Dmitry Medvedev

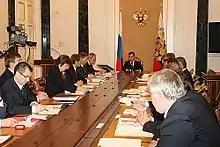
Medvedev chairing a meeting the Anti-Corruption Council on 30 September 2008

In the economic sphere, Medvedev has launched a modernisation programme which aims at modernising Russia's economy and society, decreasing the country's dependency on oil and gas revenues and creating a diversified economy based on high technology and innovation. The programme is based on the top 5 priorities for the country's technological development: efficient energy use; nuclear technology; information technology; medical technology and pharmaceuticals; and space technology in combination with telecommunications.